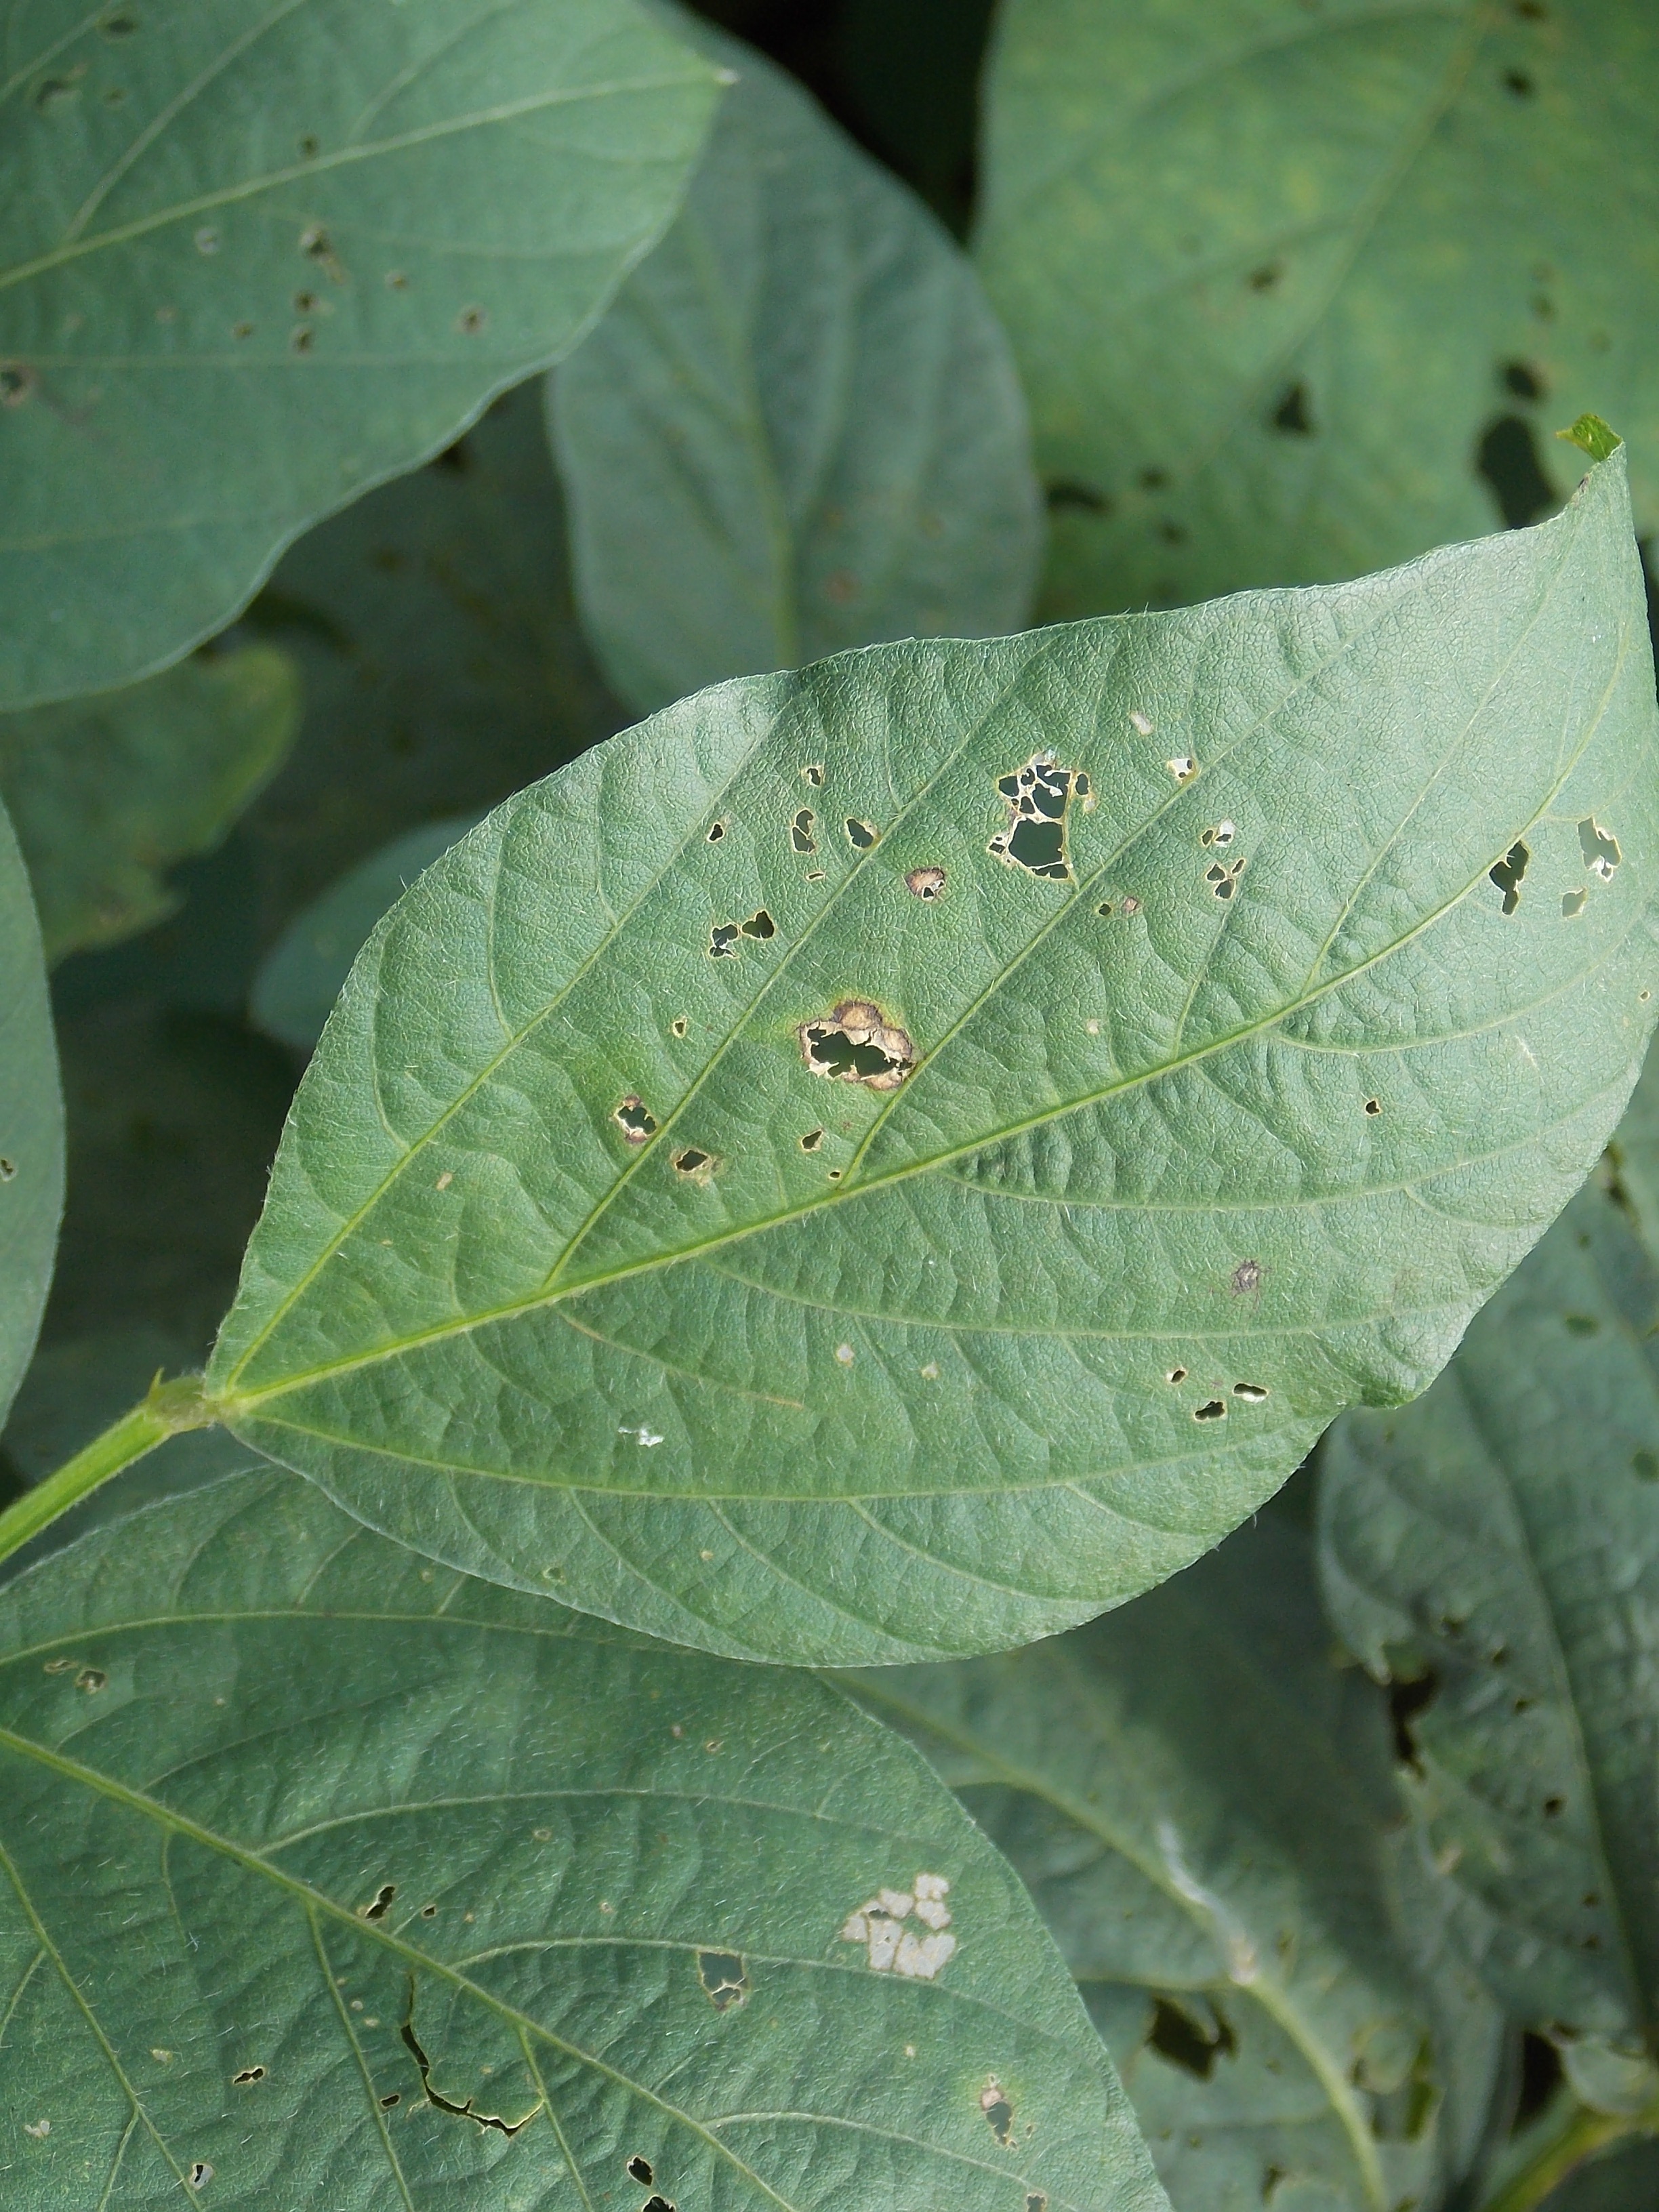
Label: Disease